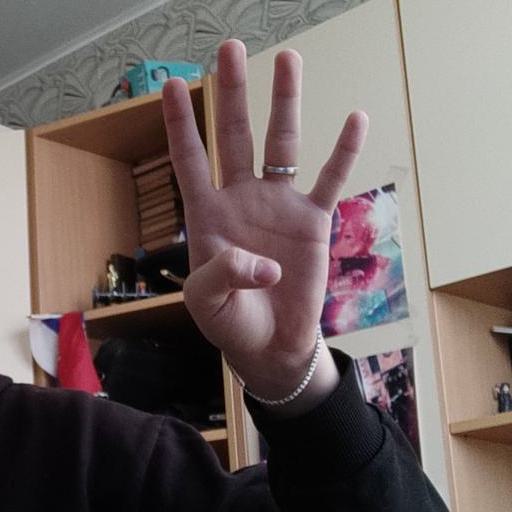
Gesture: four